G.R.L.

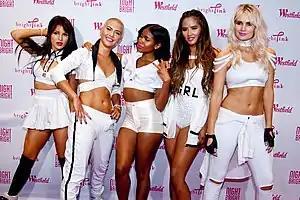
G.R.L. on September 29, 2013 From left to right: Natasha Slayton, Paula van Oppen, Simone Battle, Emmalyn Estrada and Lauren Bennett

G.R.L. (an initialism for Girls Rock Life) was a British-Canadian-American girl group formed by Robin Antin. The group consisted of members Lauren Bennett, Natasha Slayton and Emmalyn Estrada.